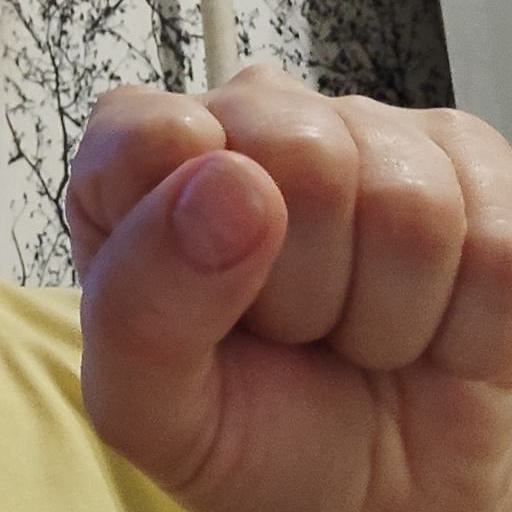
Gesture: fist